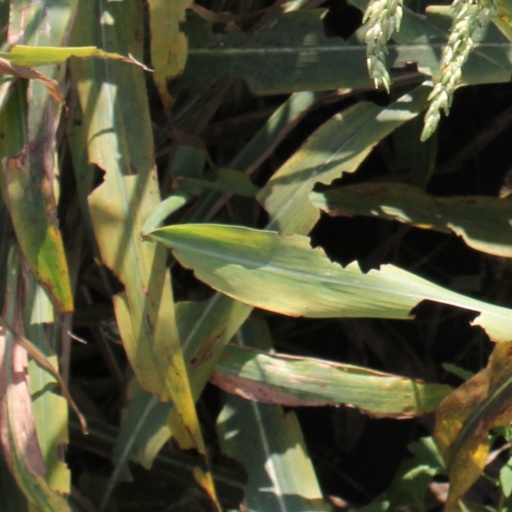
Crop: sorghum